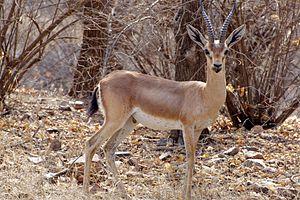
L'emblème de l'Inde est composé de trois lions sur un chapiteau orné d'une roue au centre, d'un buffle à droite et d'un cheval galopant à gauche.